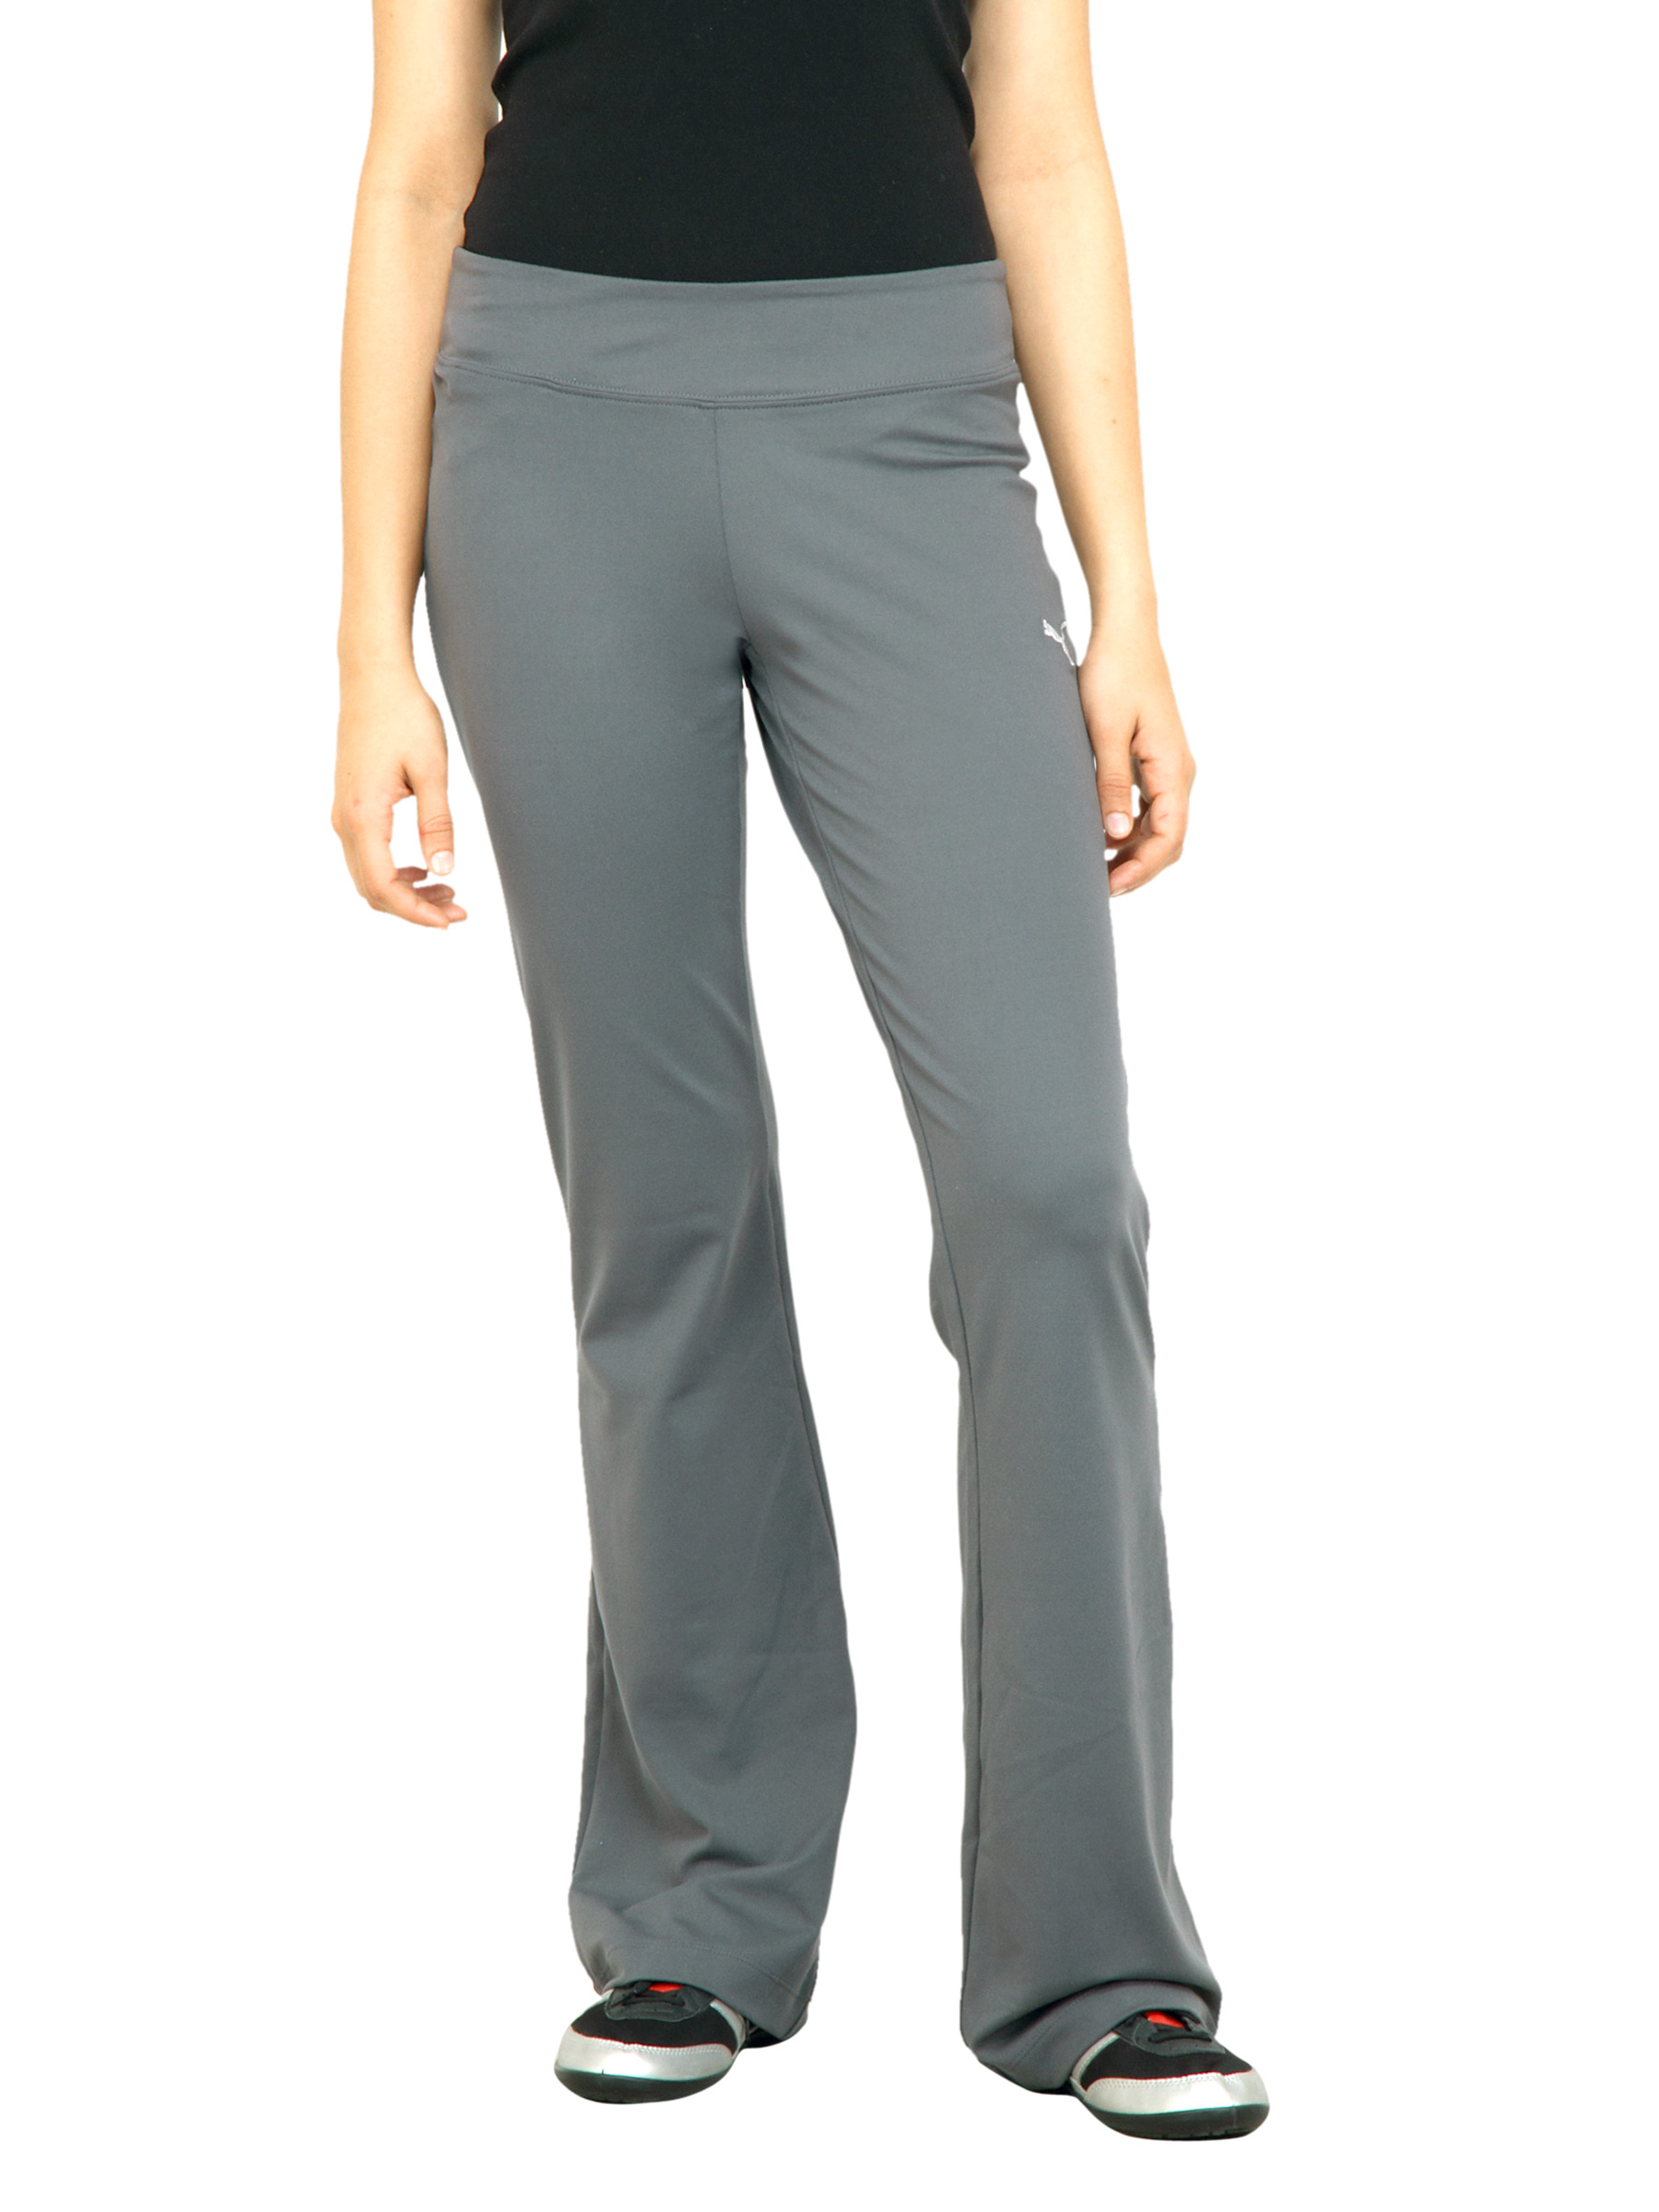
Puma Women Essential Skinny Grey Track Pant
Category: Apparel / Bottomwear / Track Pants
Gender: Women
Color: Grey
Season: Fall 2009
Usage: Sports